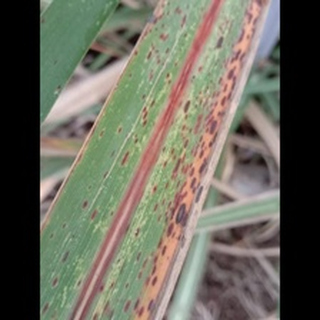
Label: sugarcane_rust